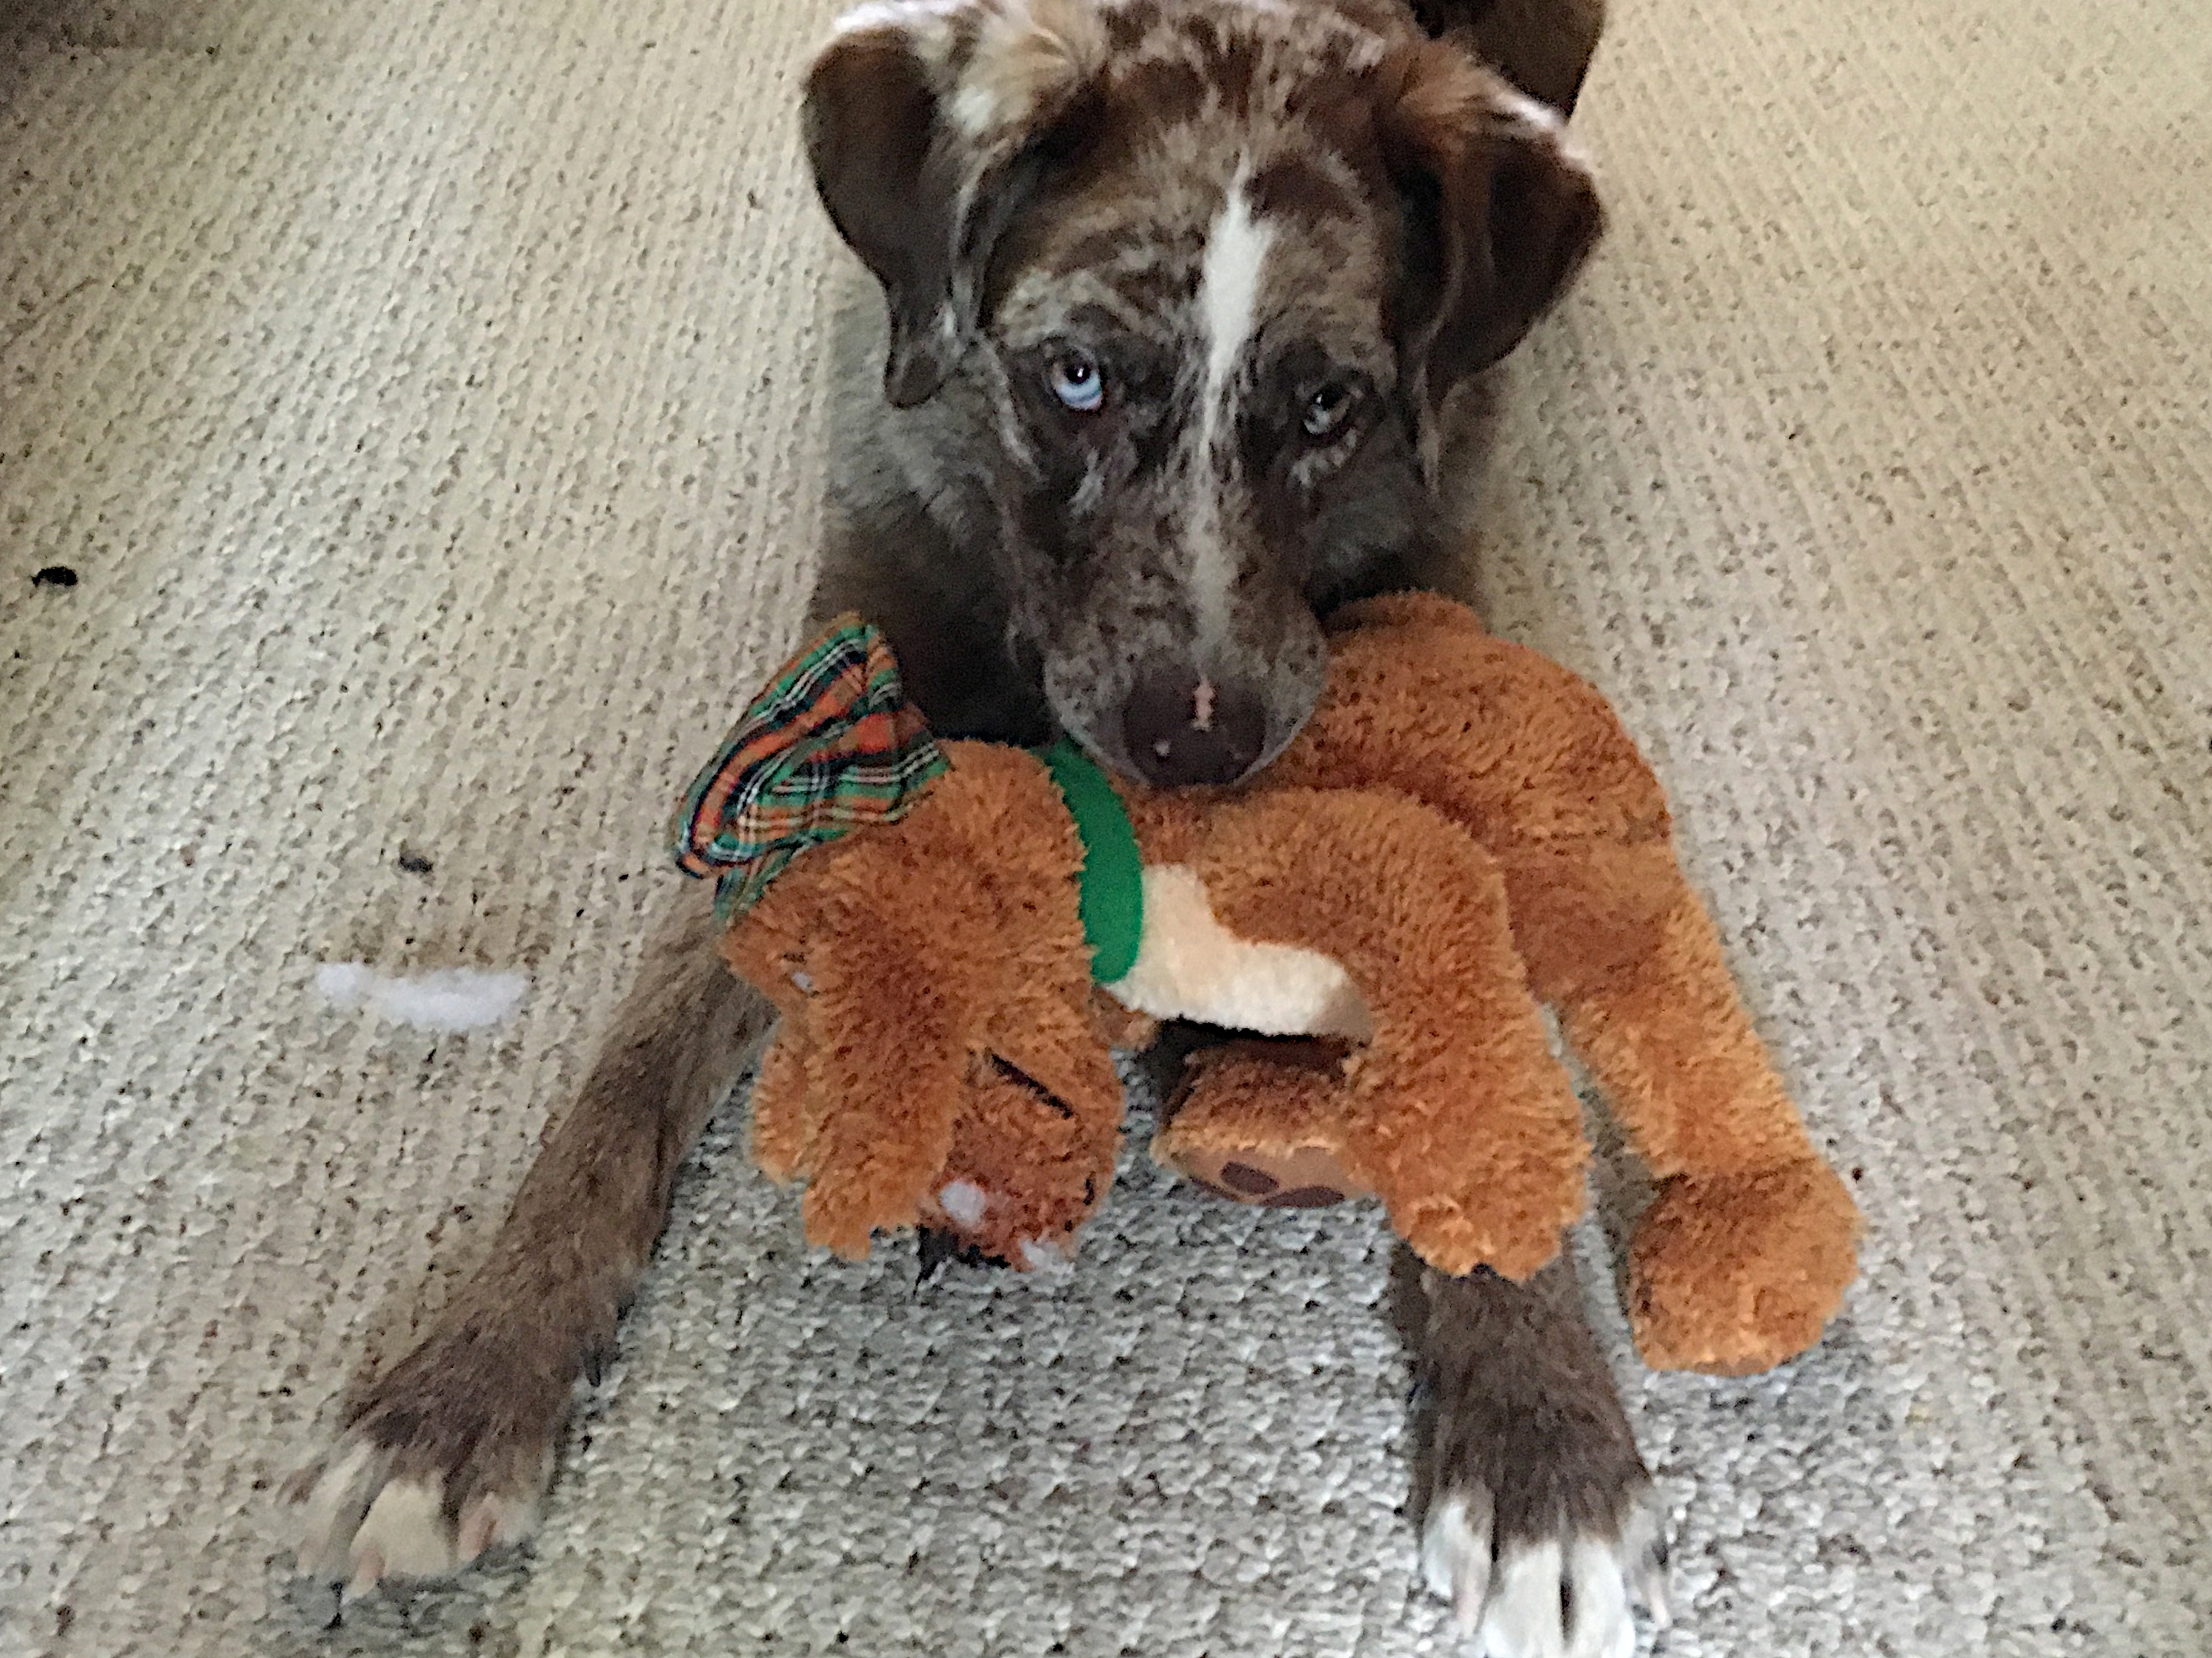
puppy, dog, mammal, vertebrate, felix, street dog, dog like mammal, dog crossbreeds